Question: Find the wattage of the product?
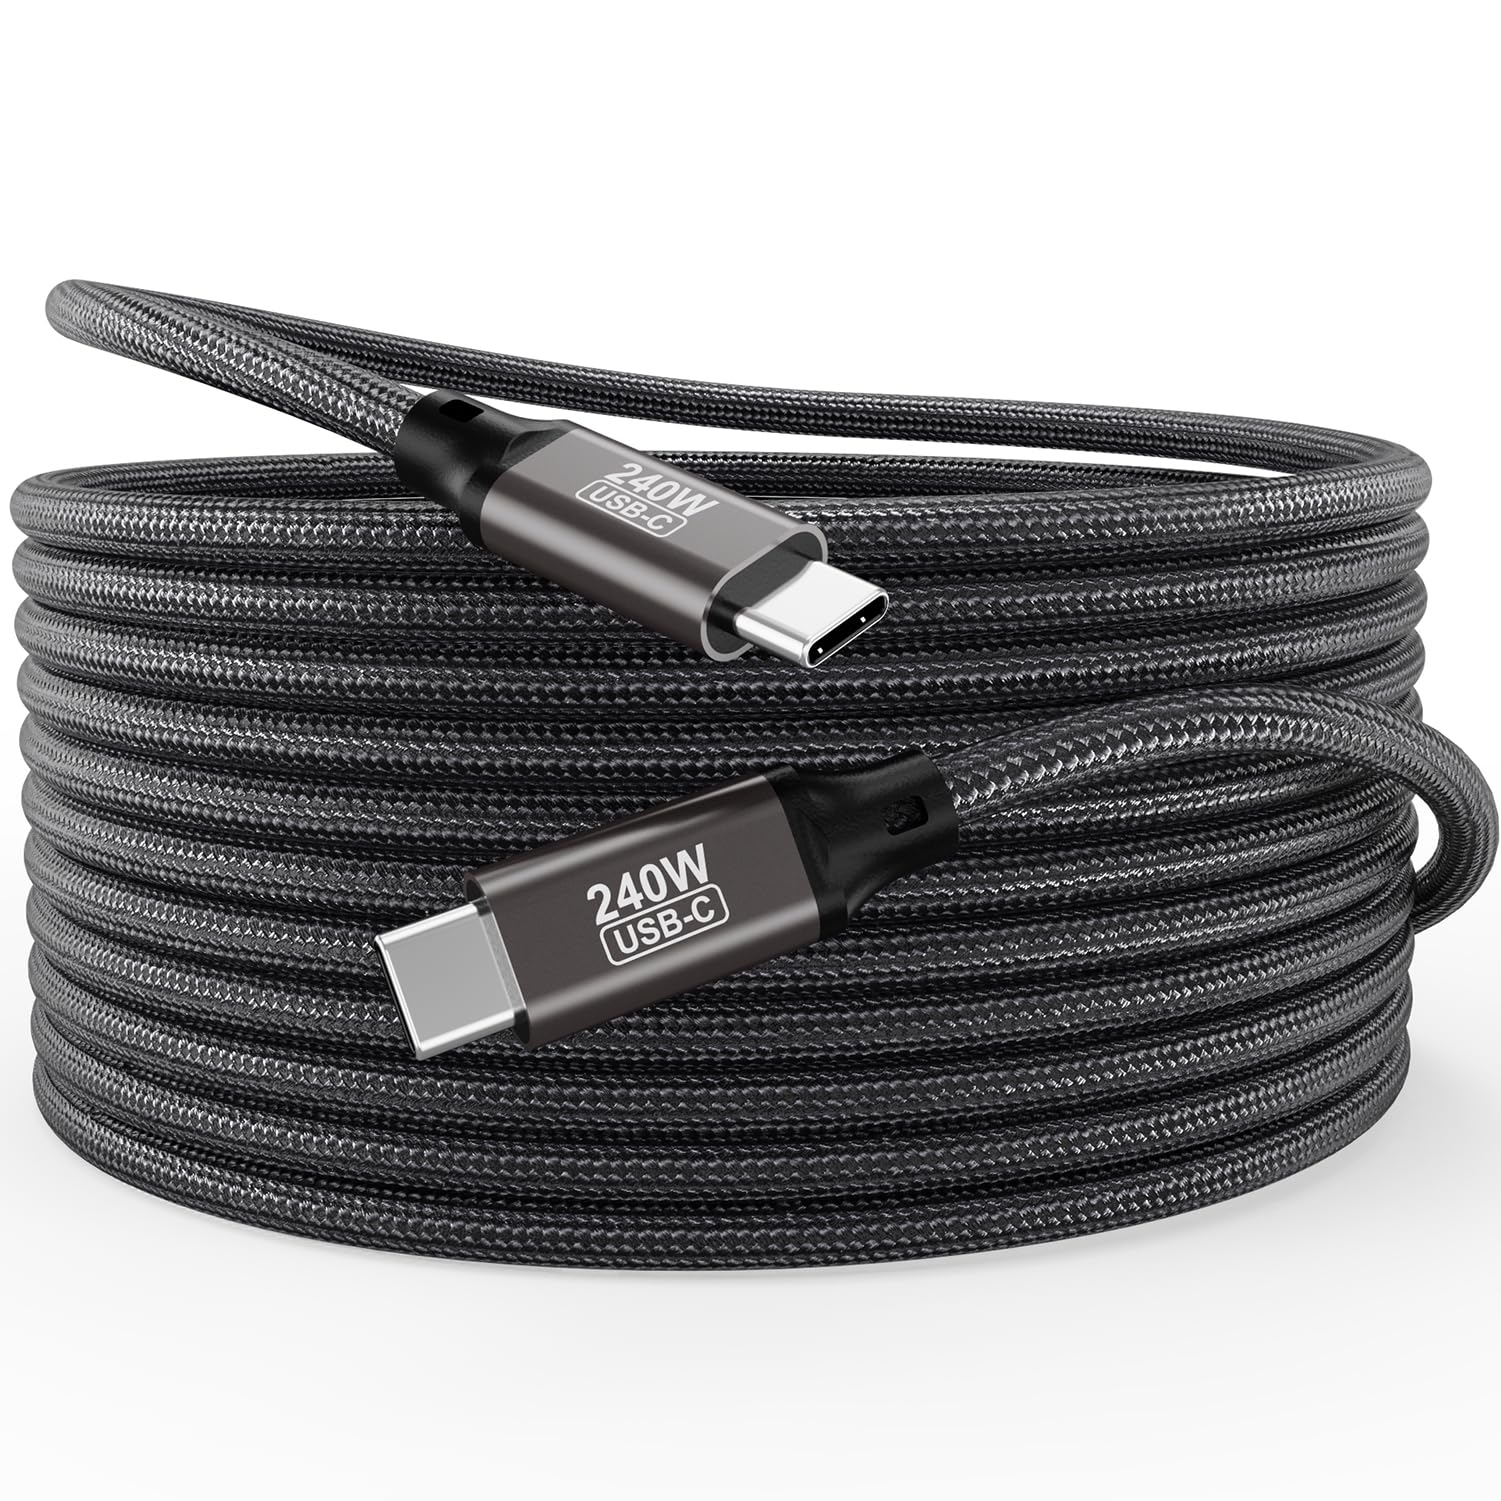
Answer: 240.0 watt